Answer in natural language. How many Dressers are visible in the scene? Choose between the following options: 1, 3, 0, 2 or 4
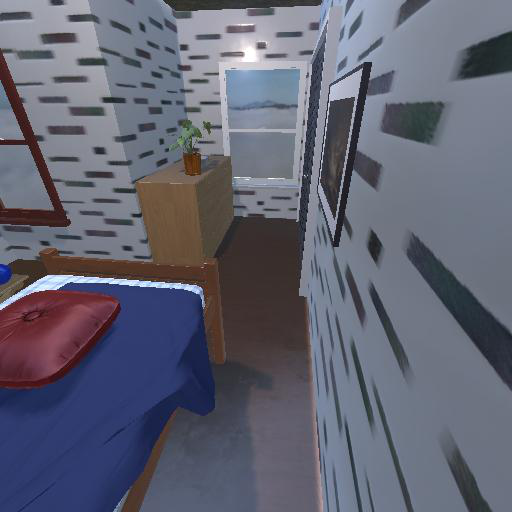
<answer>1</answer>